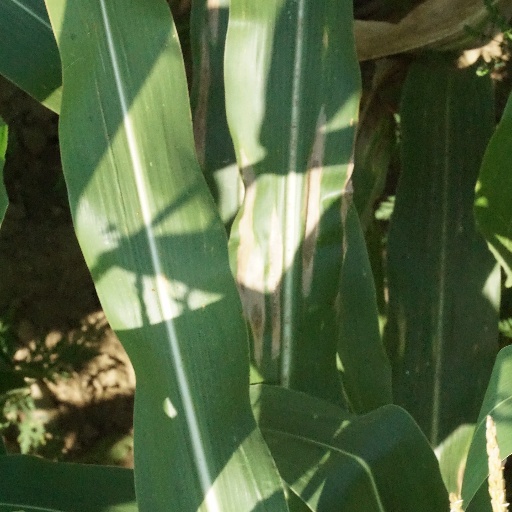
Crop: maize; corn